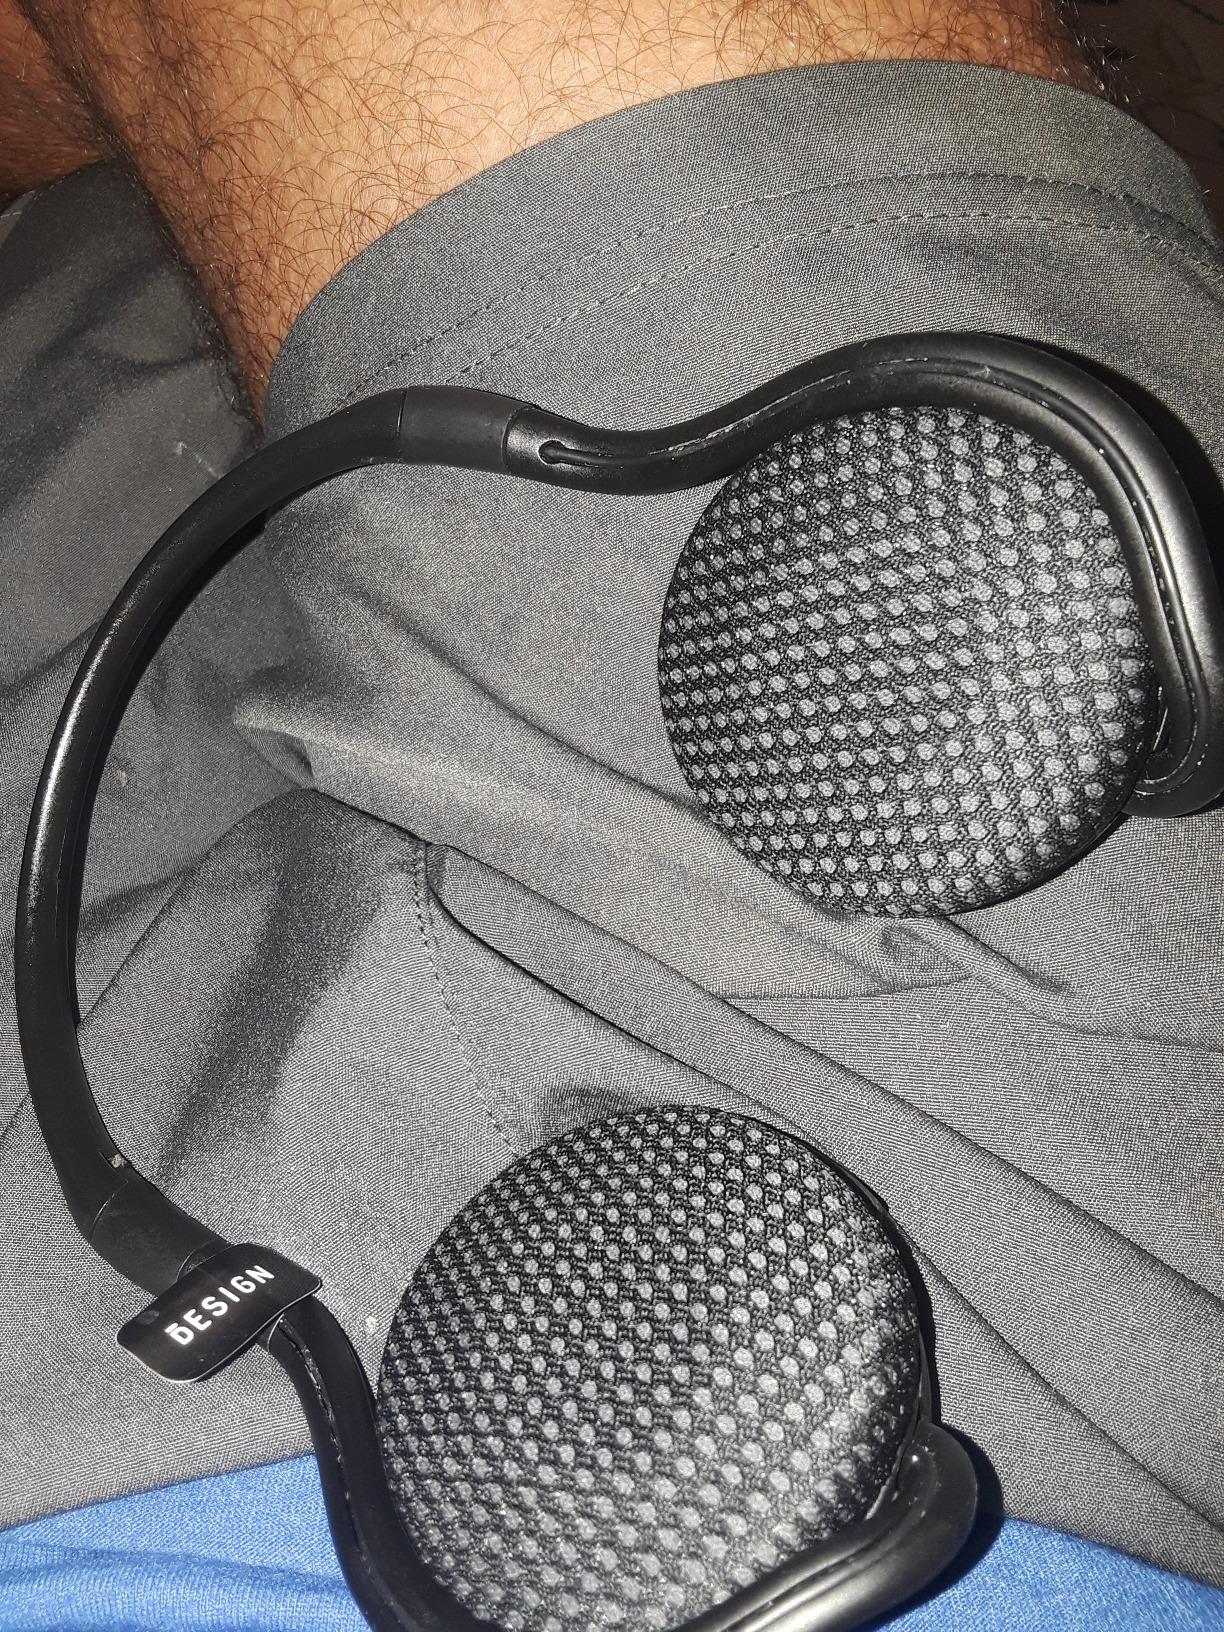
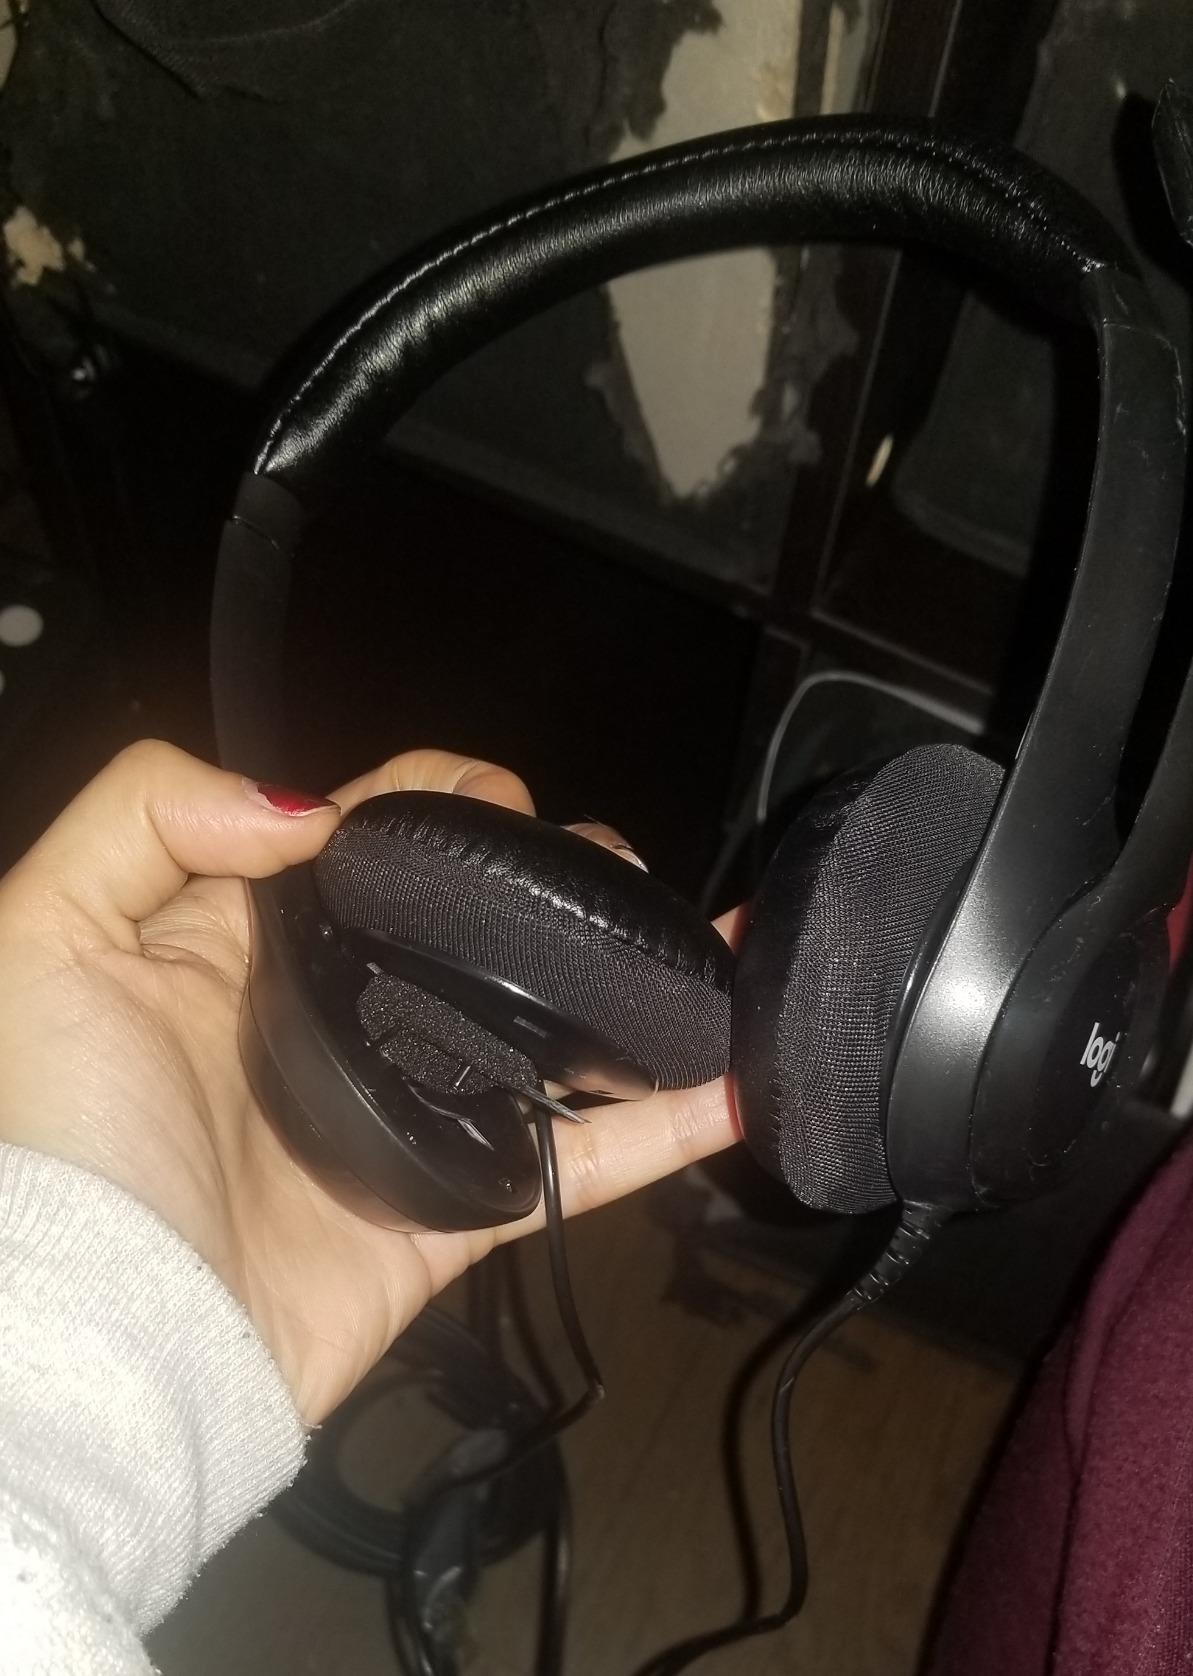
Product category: headphones
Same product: no